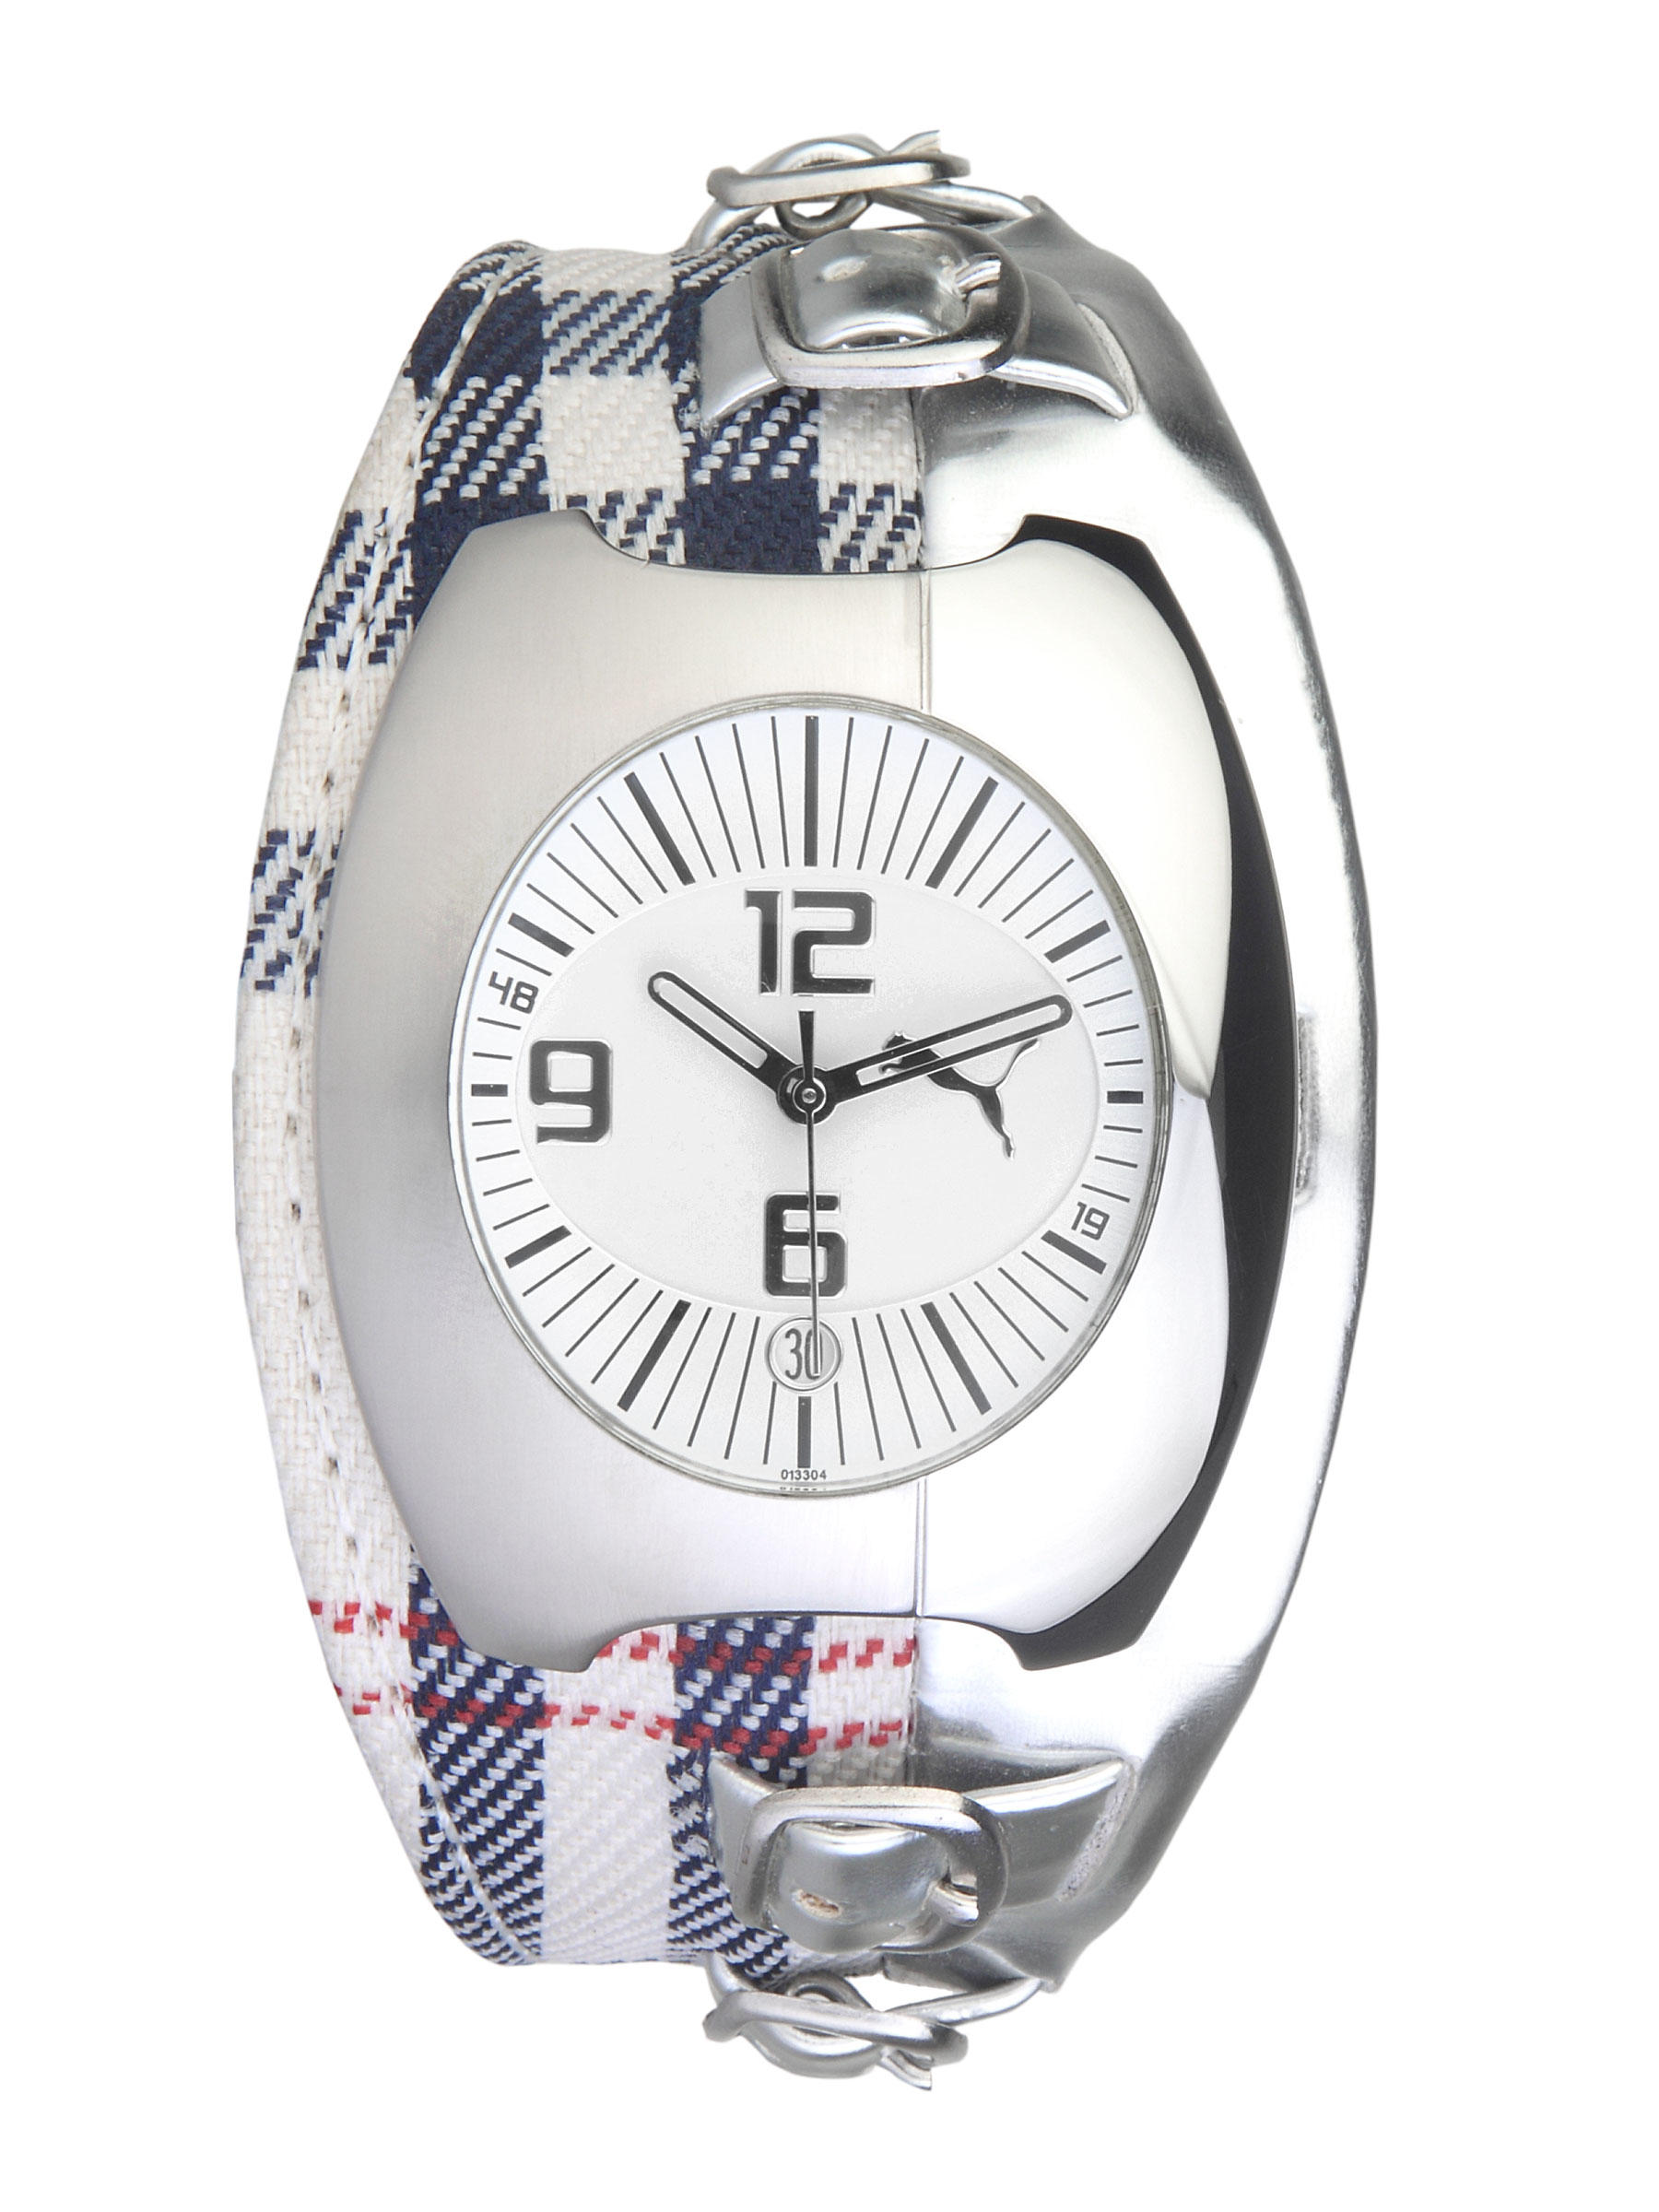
Puma Women Finesse 233 White Watches
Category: Accessories / Watches / Watches
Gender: Women
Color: White
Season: Winter 2016
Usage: Casual